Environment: real
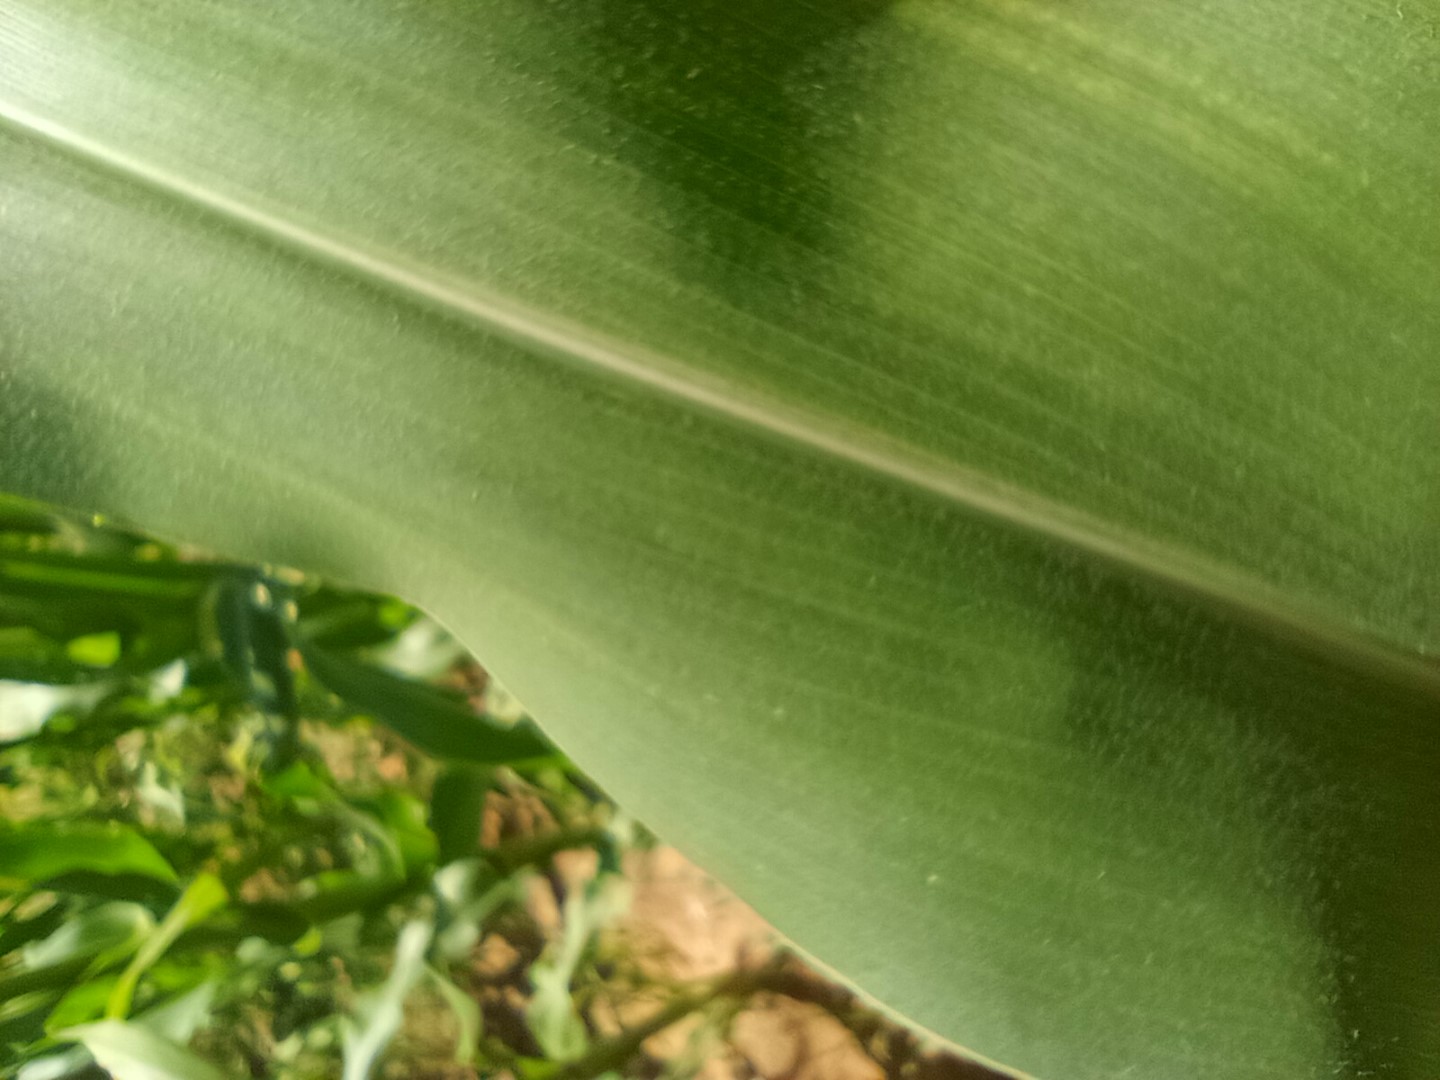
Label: healthy